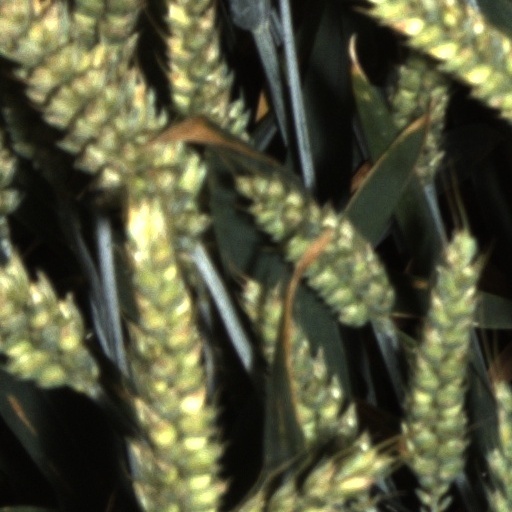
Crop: wheat